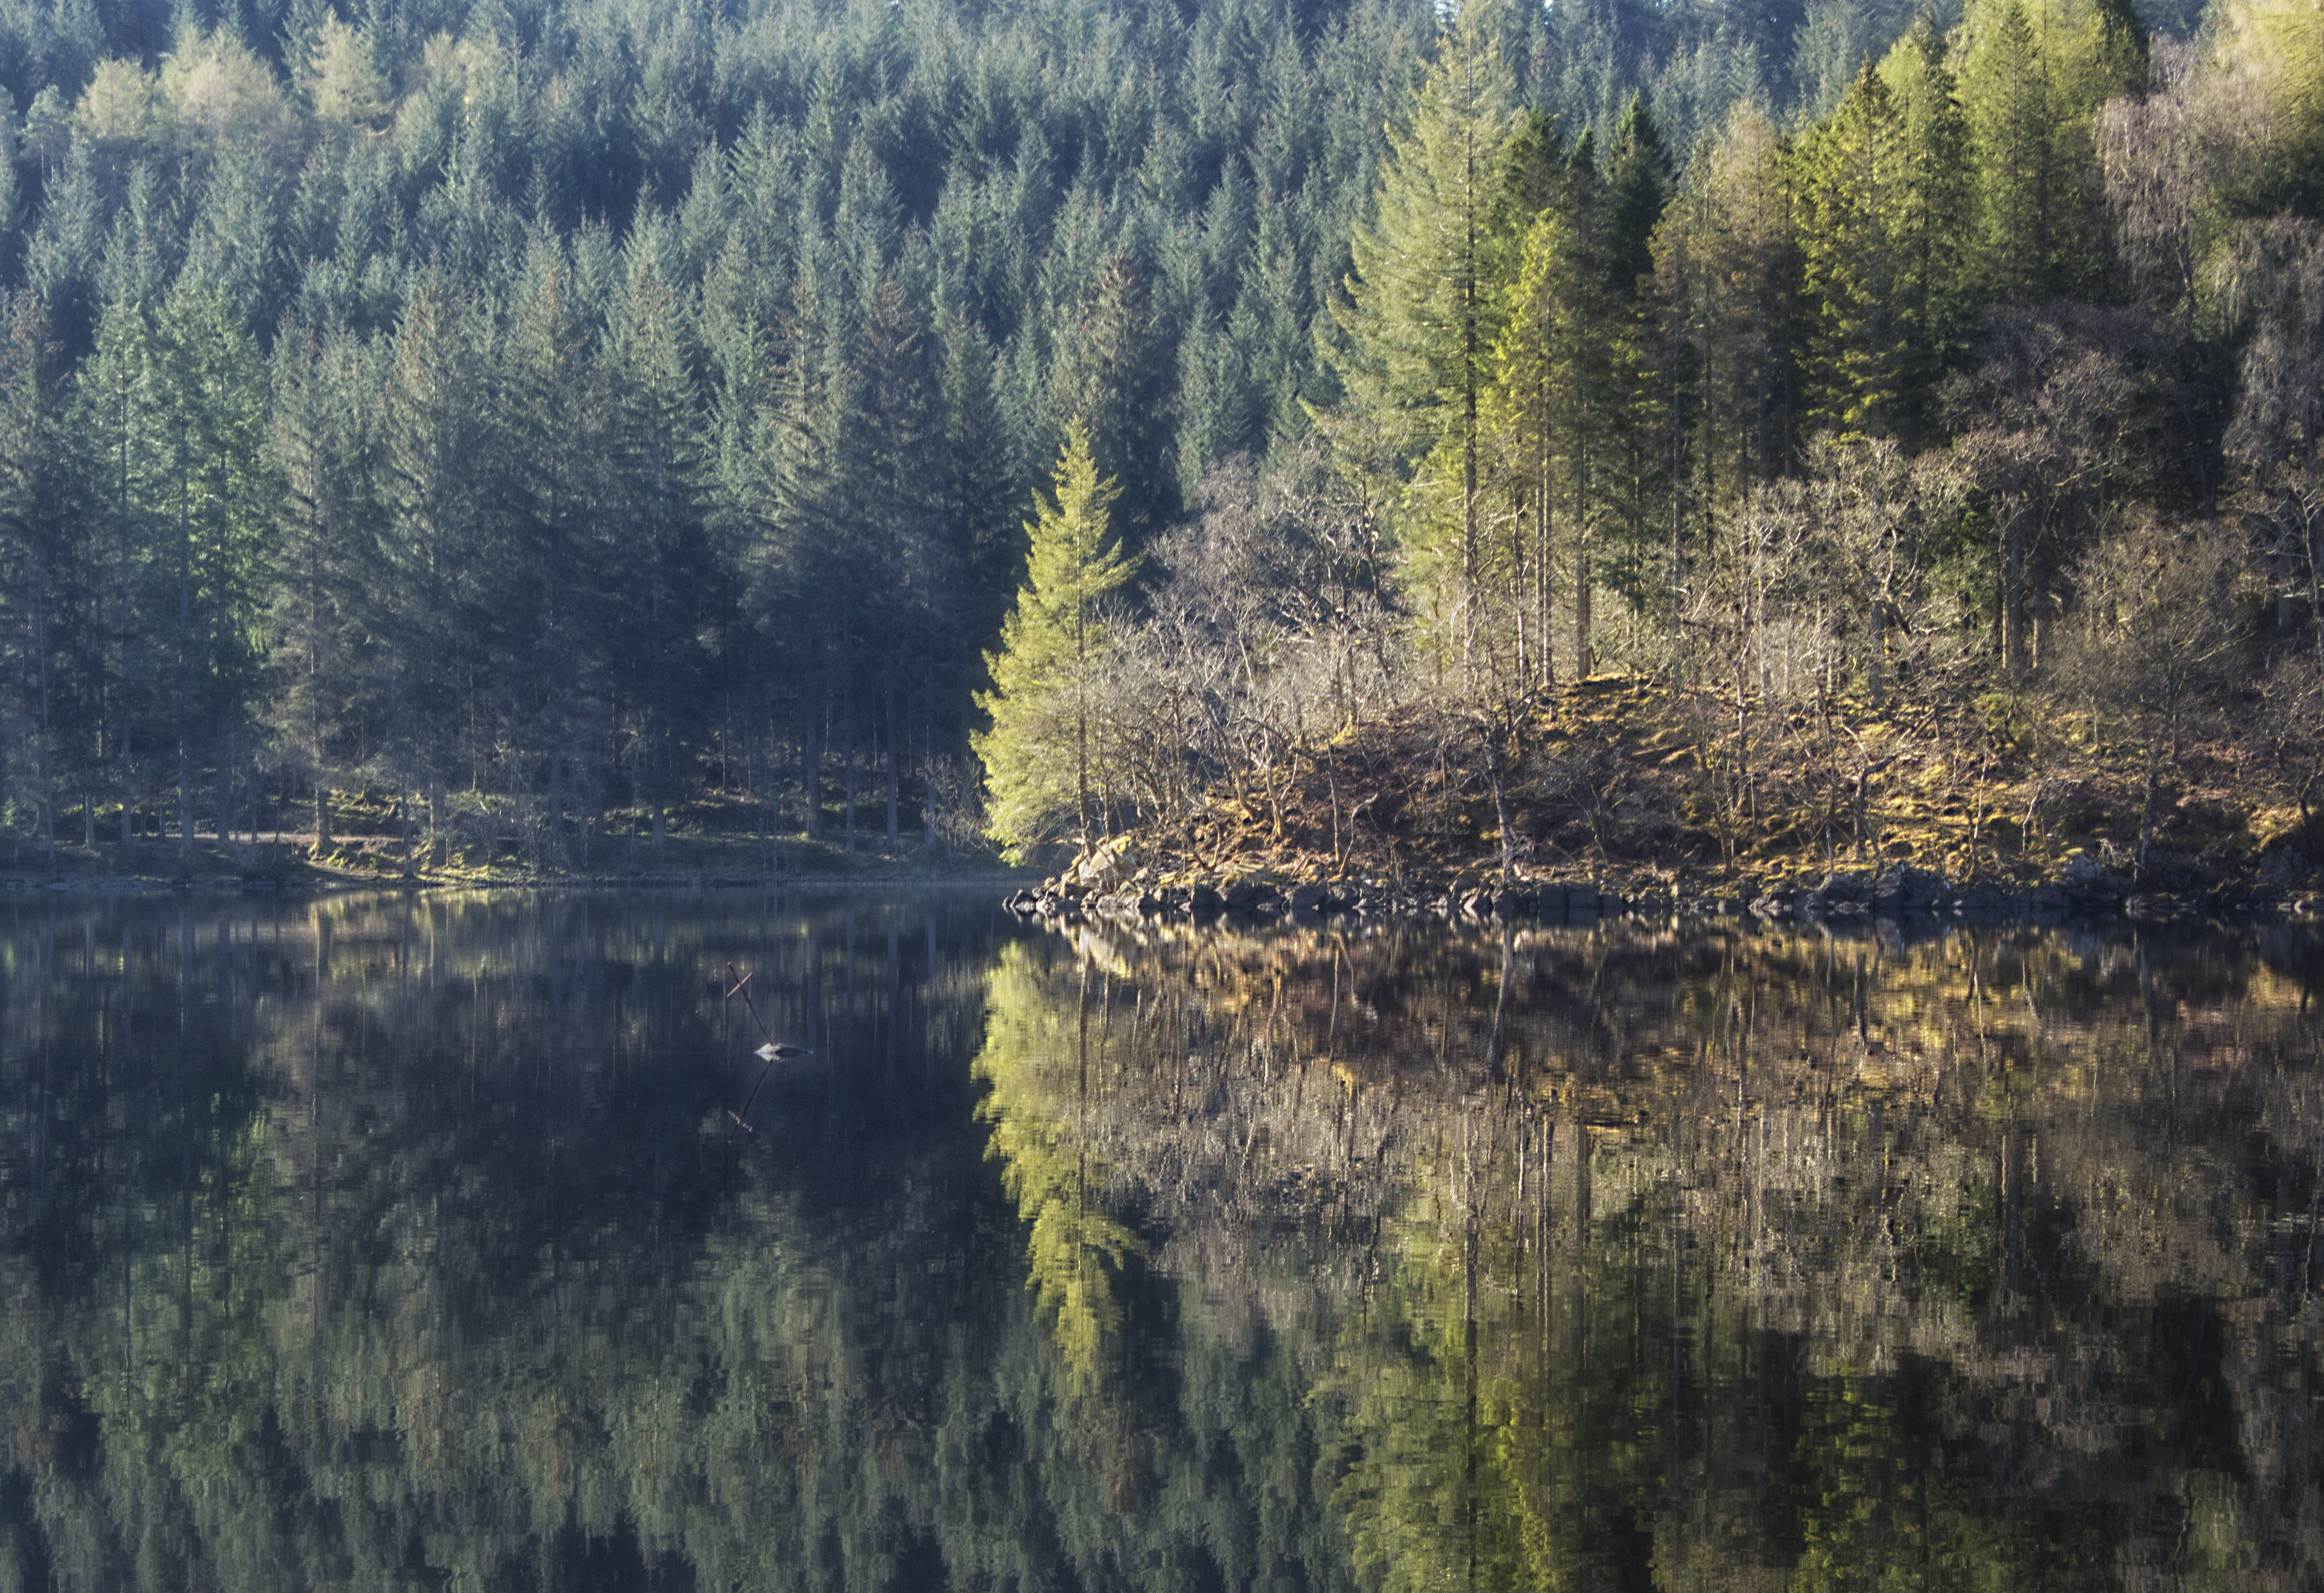
landscape, tree, water, nature, forest, wilderness, mountain, plant, morning, lake, river, reflection, autumn, season, wetland, bog, woodland, habitat, loch, ecosystem, natural environment, geographical feature, atmospheric phenomenon, woody plant